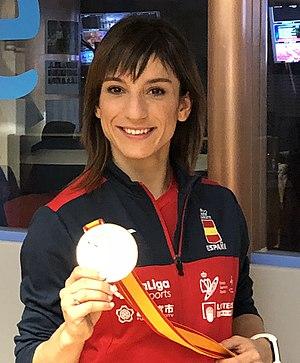
Sandra Sánchez Jaime, 5ᵉ dan de karaté shitō-ryū, née le 16 septembre 1981 à Talavera de la Reina, est une karatéka espagnole.